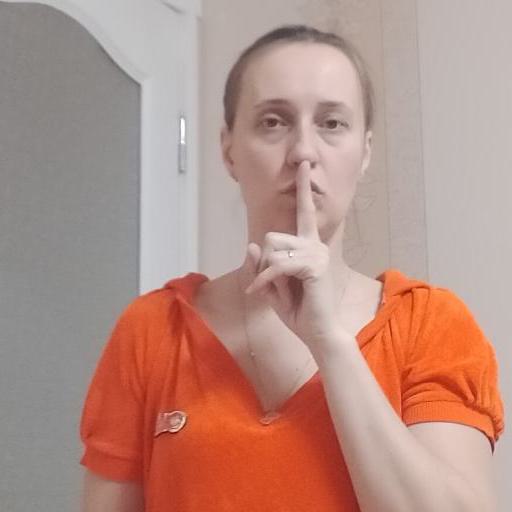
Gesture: mute